Adelaide George Bennett

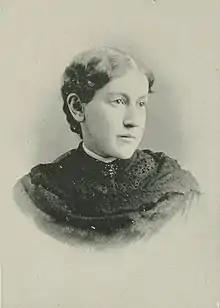
Portrait photo in "A Woman of the Century"

Adelaide George Bennett (George; November 8, 1848 – October 10, 1911) was an American teacher, poet, and botanist of the long nineteenth century. She is remembered for her poems which described Native American life and the Red Pipestone Quarry.